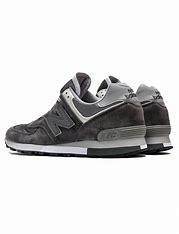
Brand: New
Model: Balance 576